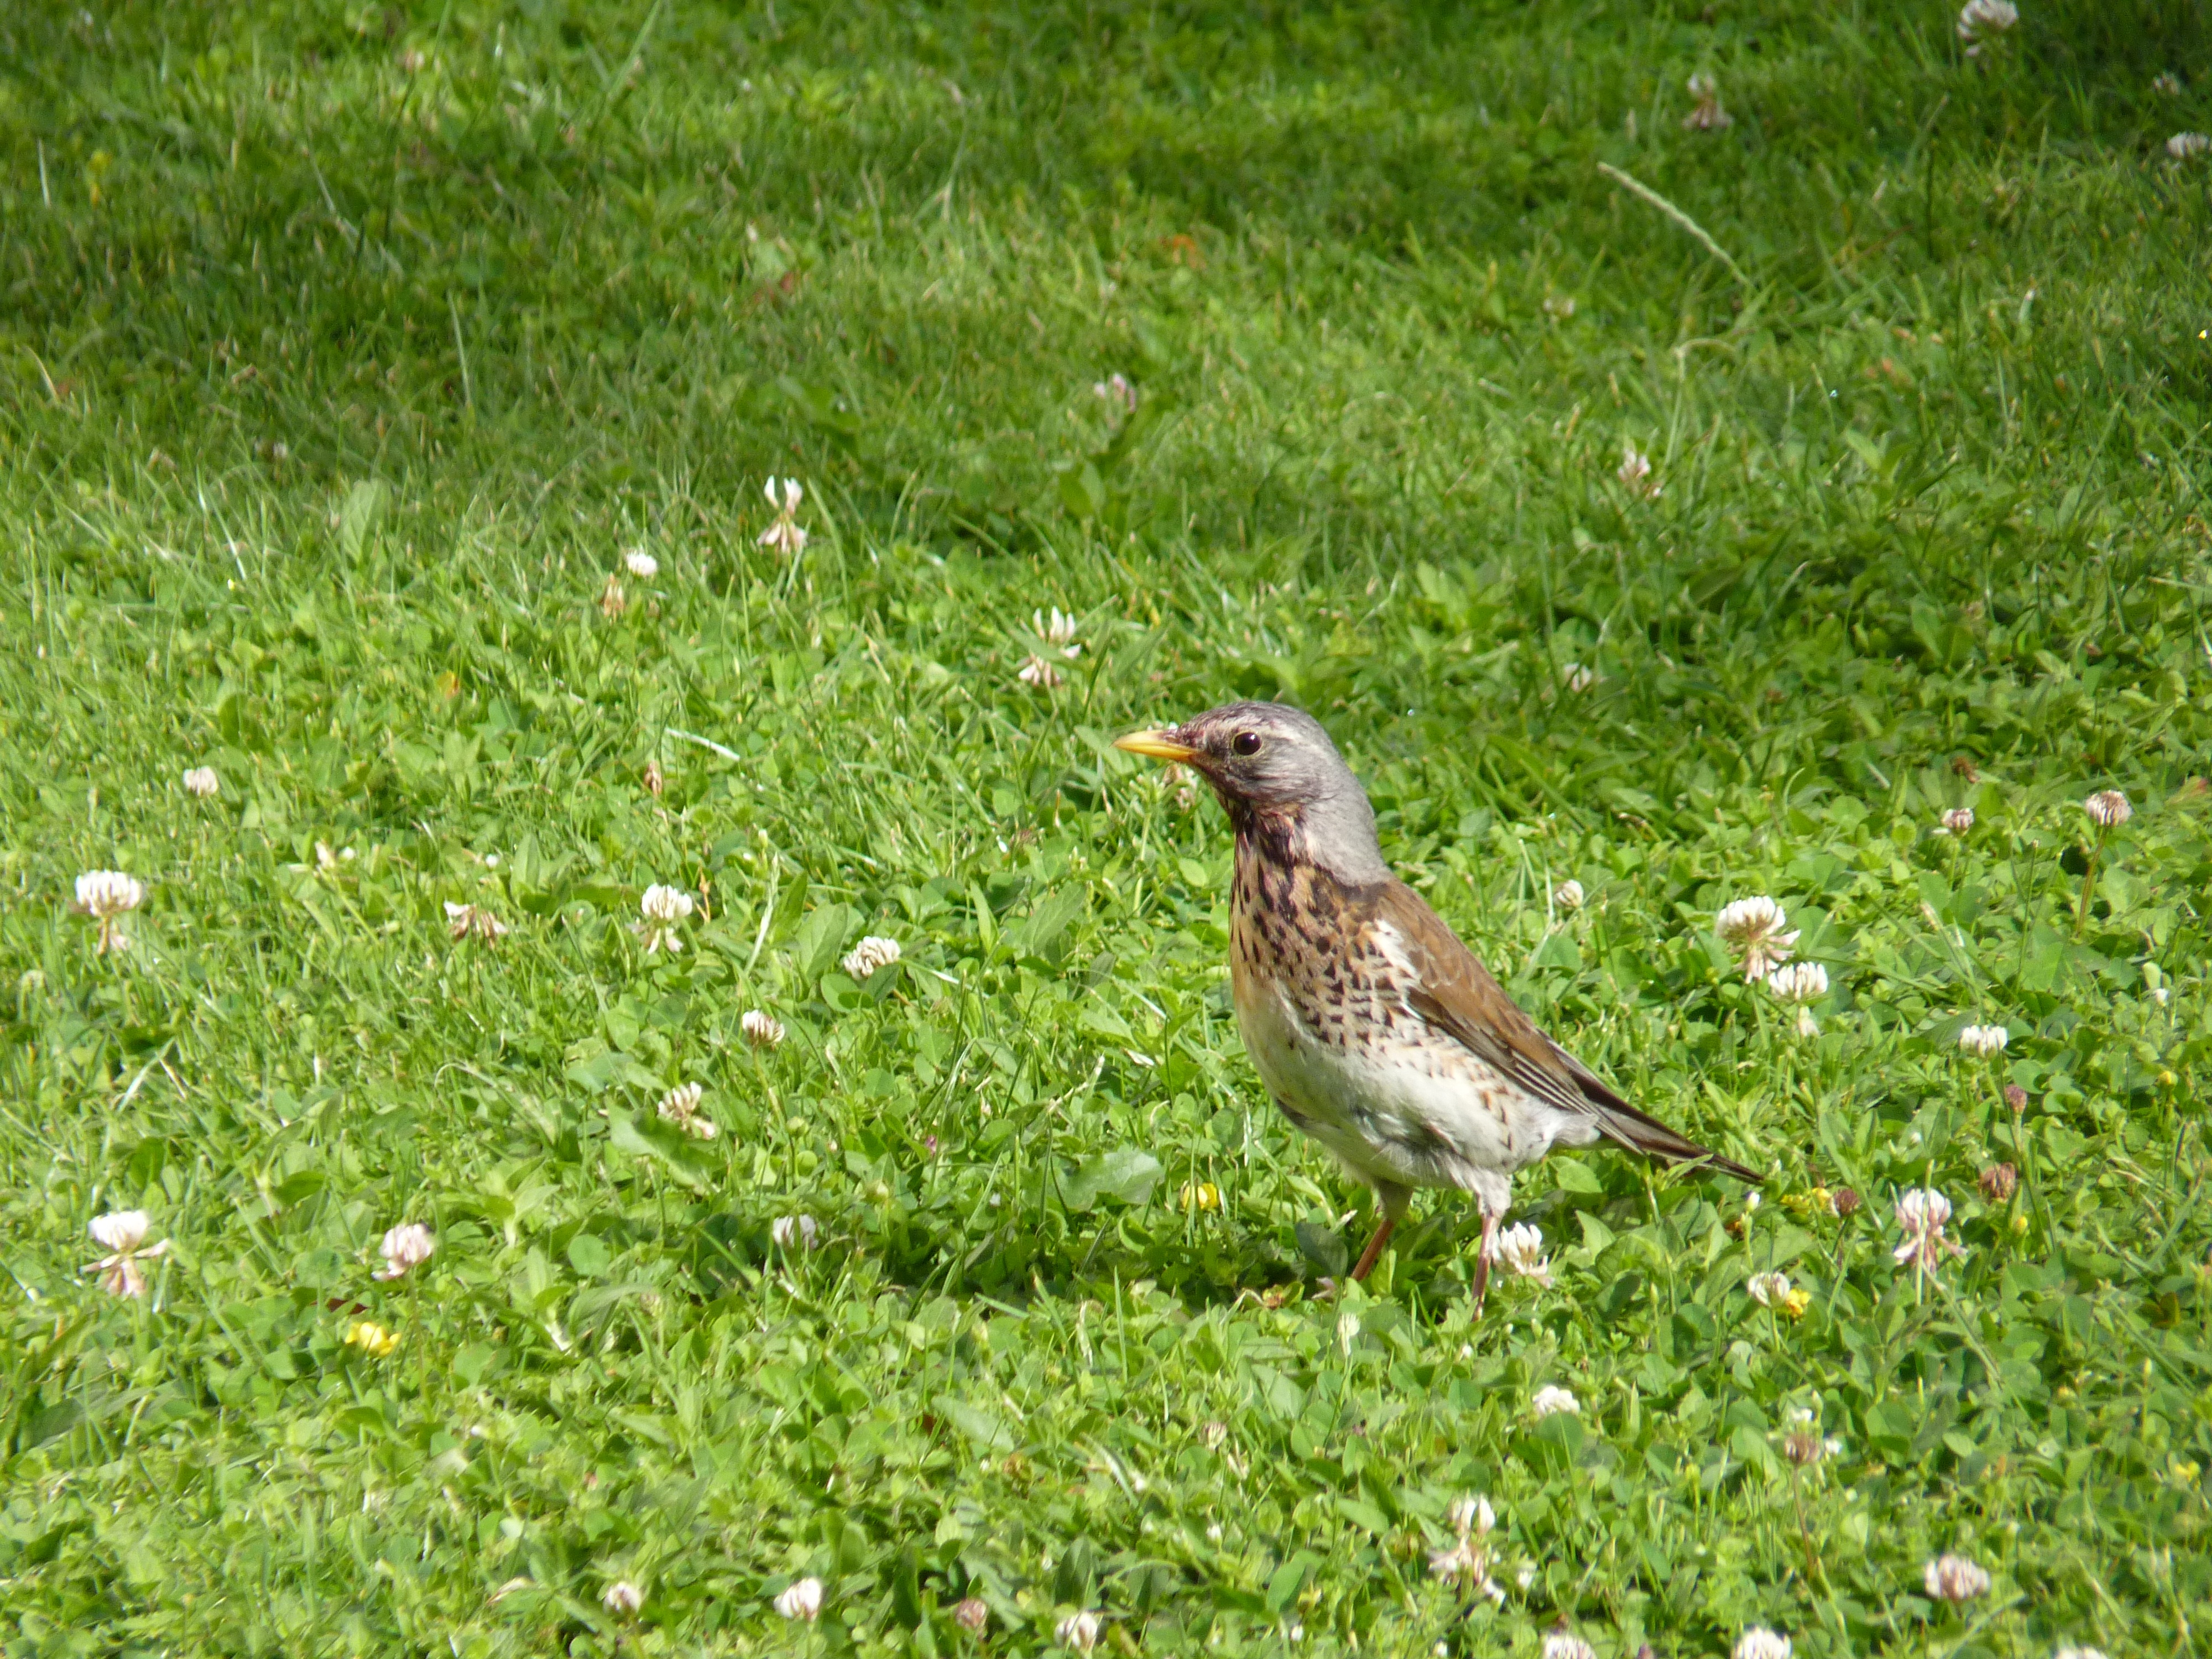
grass, bird, lawn, meadow, wildlife, close, fauna, songbird, vertebrate, sparrow, shorebird, throttle, lark, fieldfare, perching bird